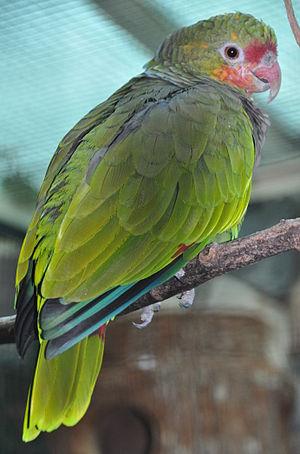
Amazone vineuse dans le Parc des Oiseaux Walsrode, Allmagne.